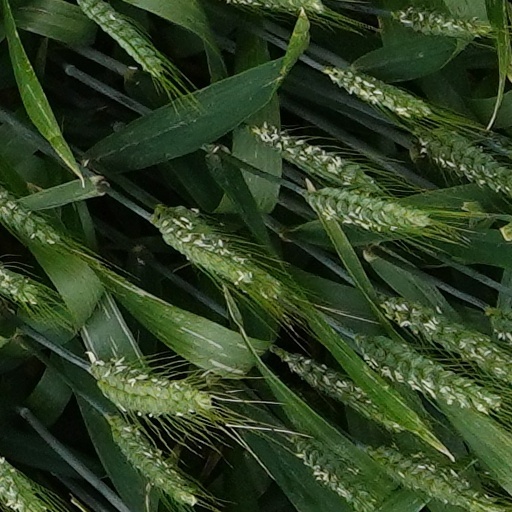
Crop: wheat